Church of the Holy Name, Toronto

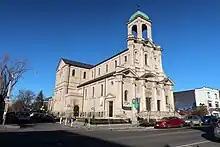

The Church of the Holy Name in Toronto, Ontario, Canada is a historic church built during 1913 to 1926. The church was designed by architect Arthur W. Holmes to resemble the Basilica di Santa Maria Maggiore in Rome. It is asserted to be "unchallenged as the Danforth's most impressive architectural landmark."